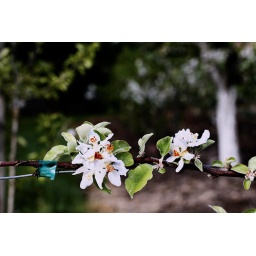
Young fruit trees in a neighborhood yard ...